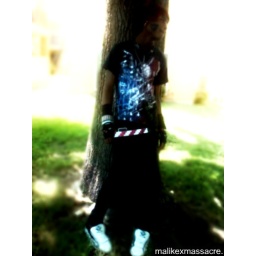
standing by a tree malikexmassacre